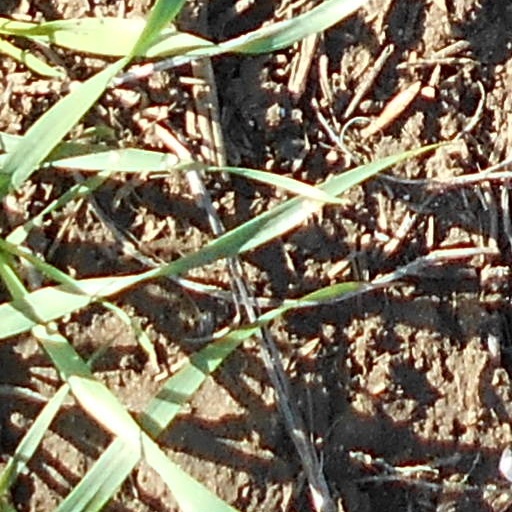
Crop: wheat